Triangular en Jaula

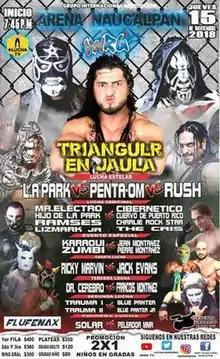
Official poster for the event

The Triangular en Jaula (Spanish for "Triangle in the Cage") show is a major "lucha libre" event produced and scripted by Mexican professional wrestling promotion International Wrestling Revolution Group (IWRG), that took place on November 15, 2018 in Arena Naucalpan, Naucalpan, State of Mexico, Mexico. The show was sponsored by Flufenax and the six top matches were shown live on the +LuchaTV YouTube channel.